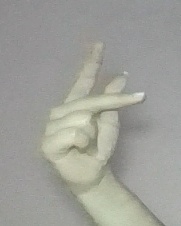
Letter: dha